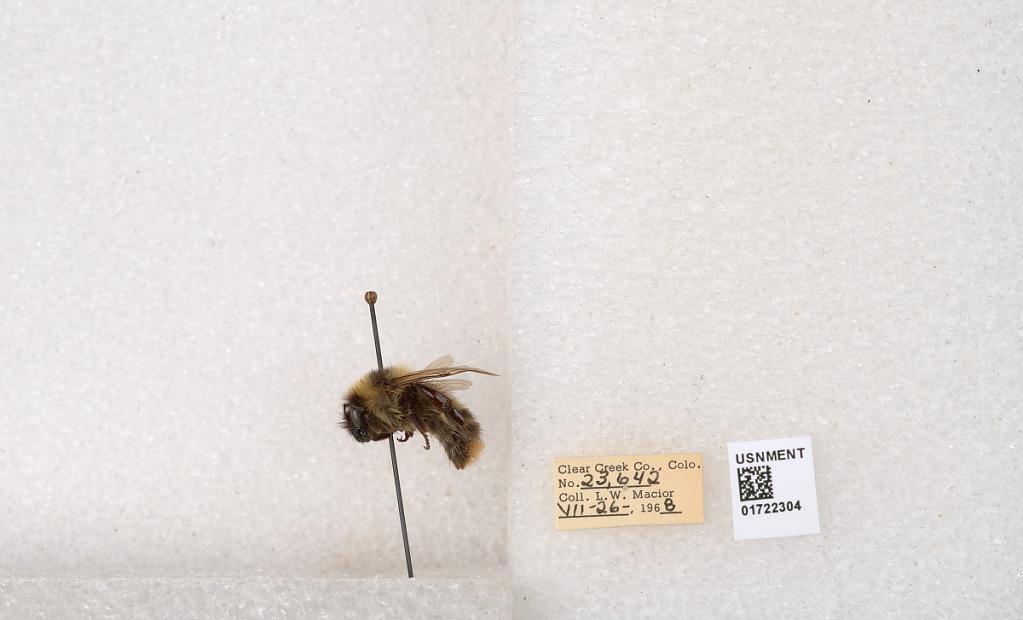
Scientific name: Bombus kirbyellus
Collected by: L. Macior
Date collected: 1968-7-26
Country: United States
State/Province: Colorado
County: Clear Creek
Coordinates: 39.6891, -105.644